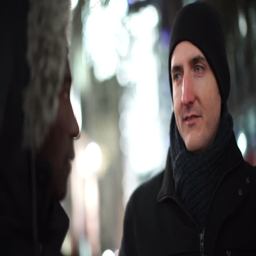
casual male friends having conversation on city street on a winter evening